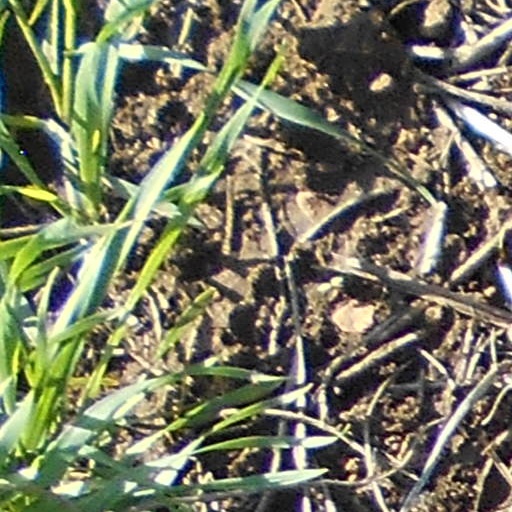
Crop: wheat